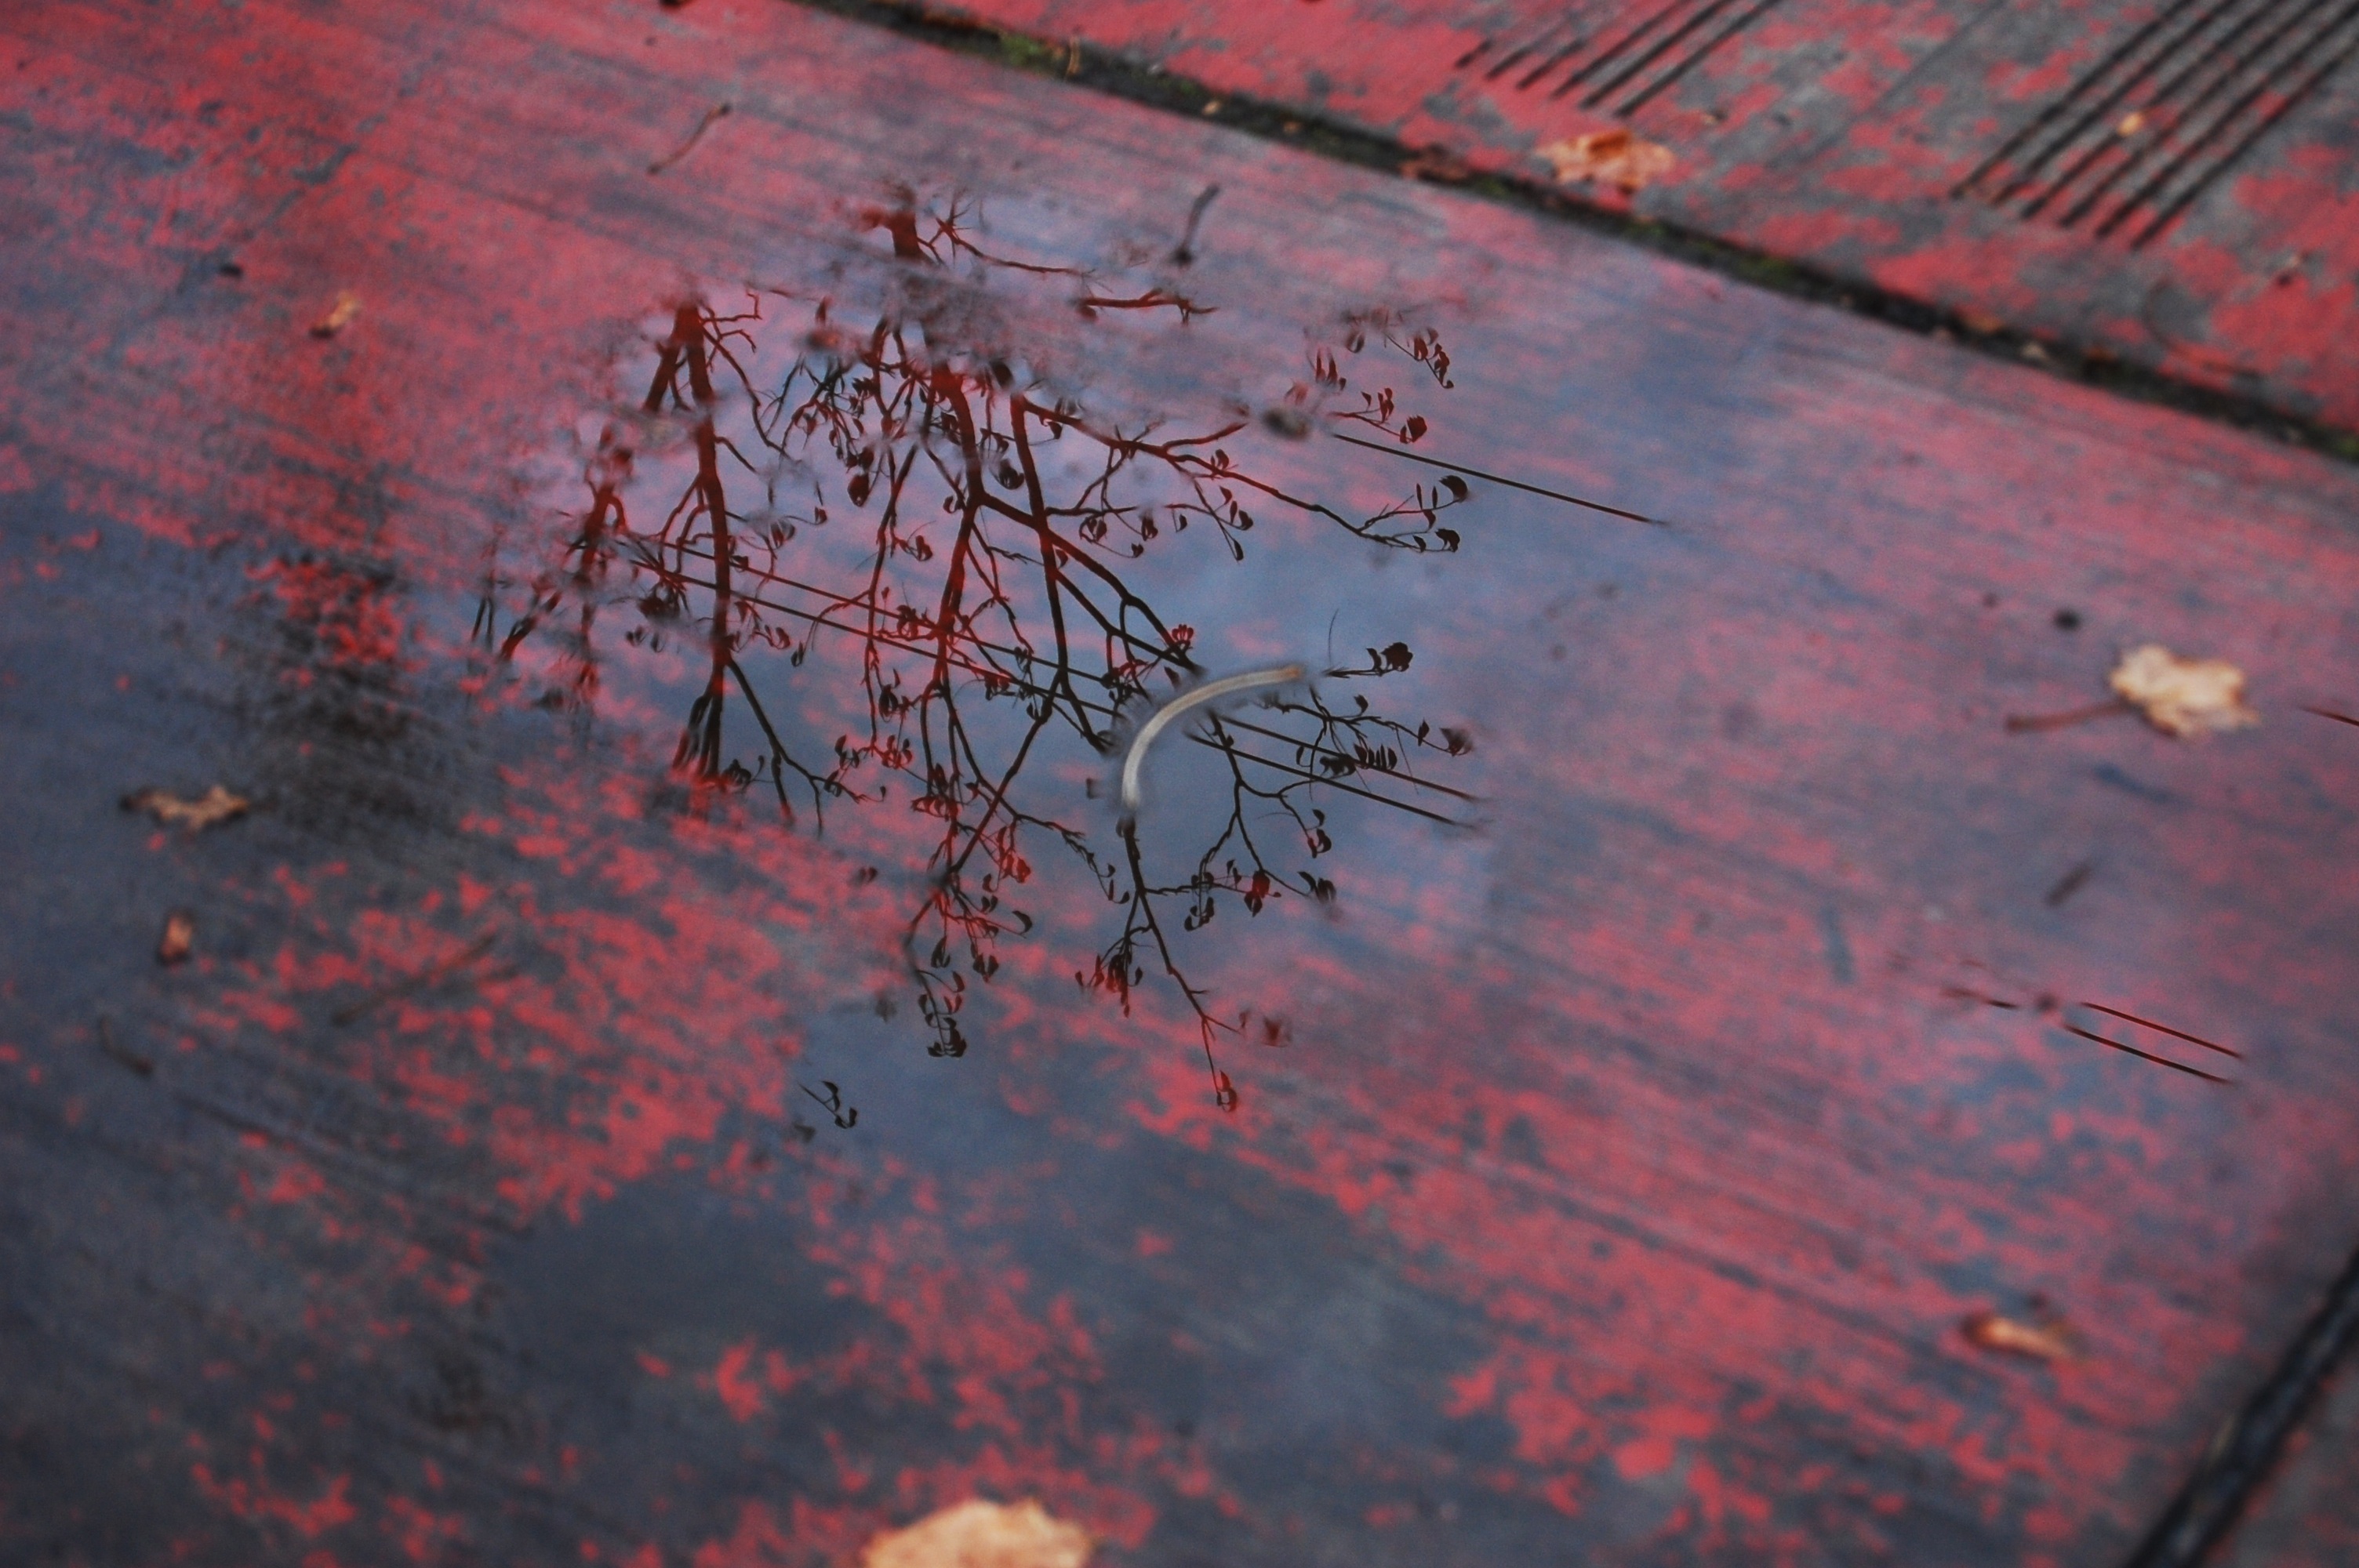
texture, leaf, flower, reflection, red, color, art, shape